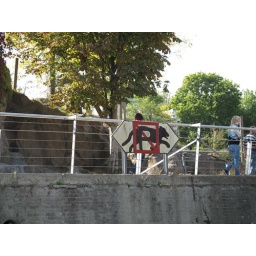
Translated thus: if you dock here, a fucking tiger will jump over the fence and eat you